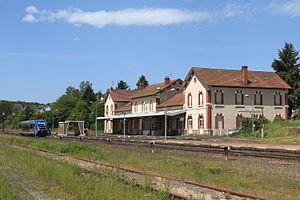
La gare d'Eygurande - Merlines est une gare ferroviaire française fermée située sur le territoire de la commune de Merlines, dans le département de la Corrèze, en région Nouvelle-Aquitaine. Elle se trouve à 2 kilomètres d'Eygurande et constituait un nœud ferroviaire de relative importance à quatre branches constituées par les lignes du Palais à Eygurande - Merlines, d'Eygurande - Merlines à Clermont-Ferrand et de Bourges à Miécaze, toutes fermées ou non exploitées.